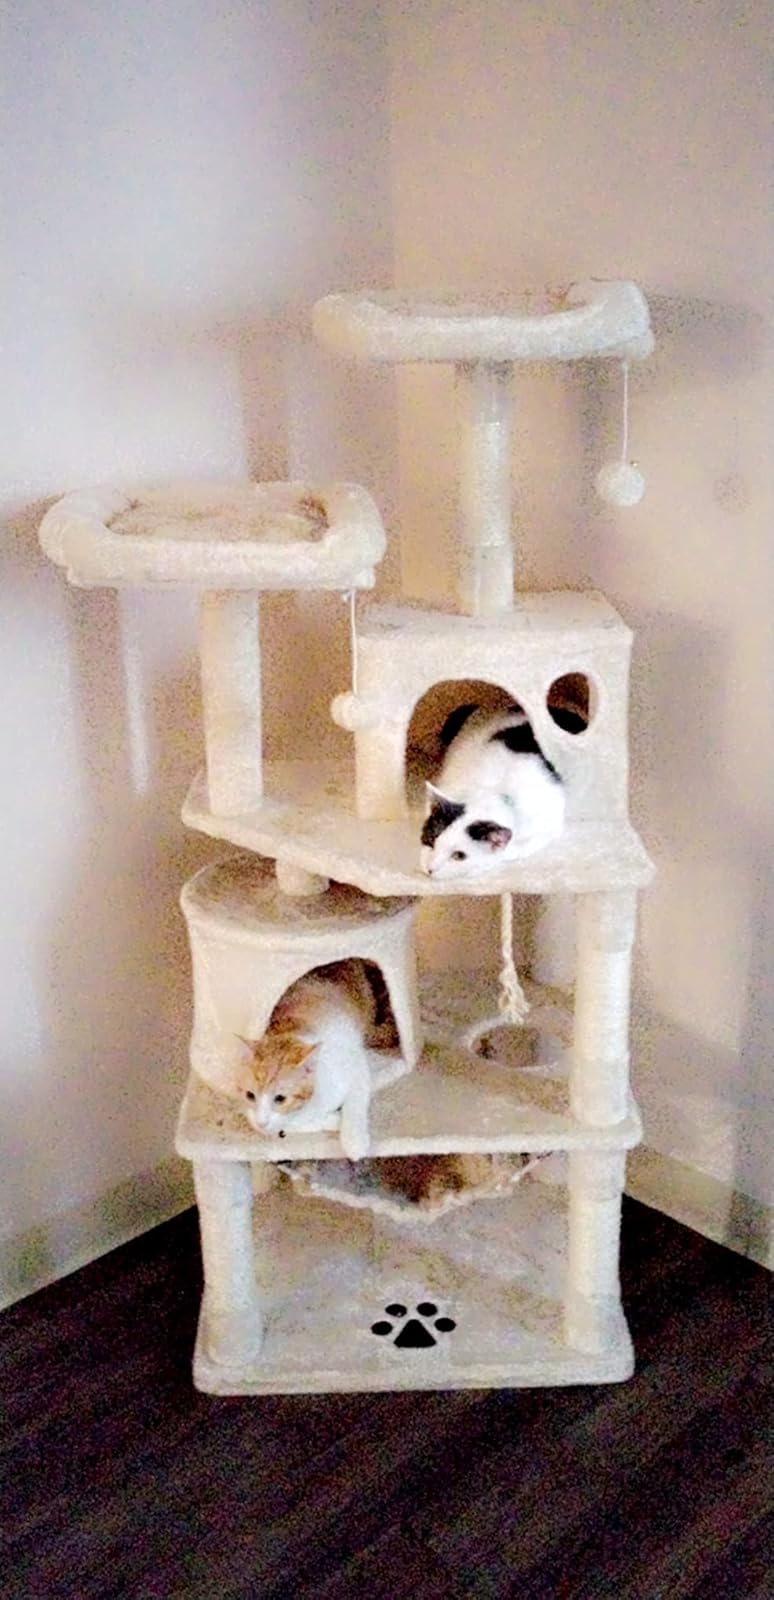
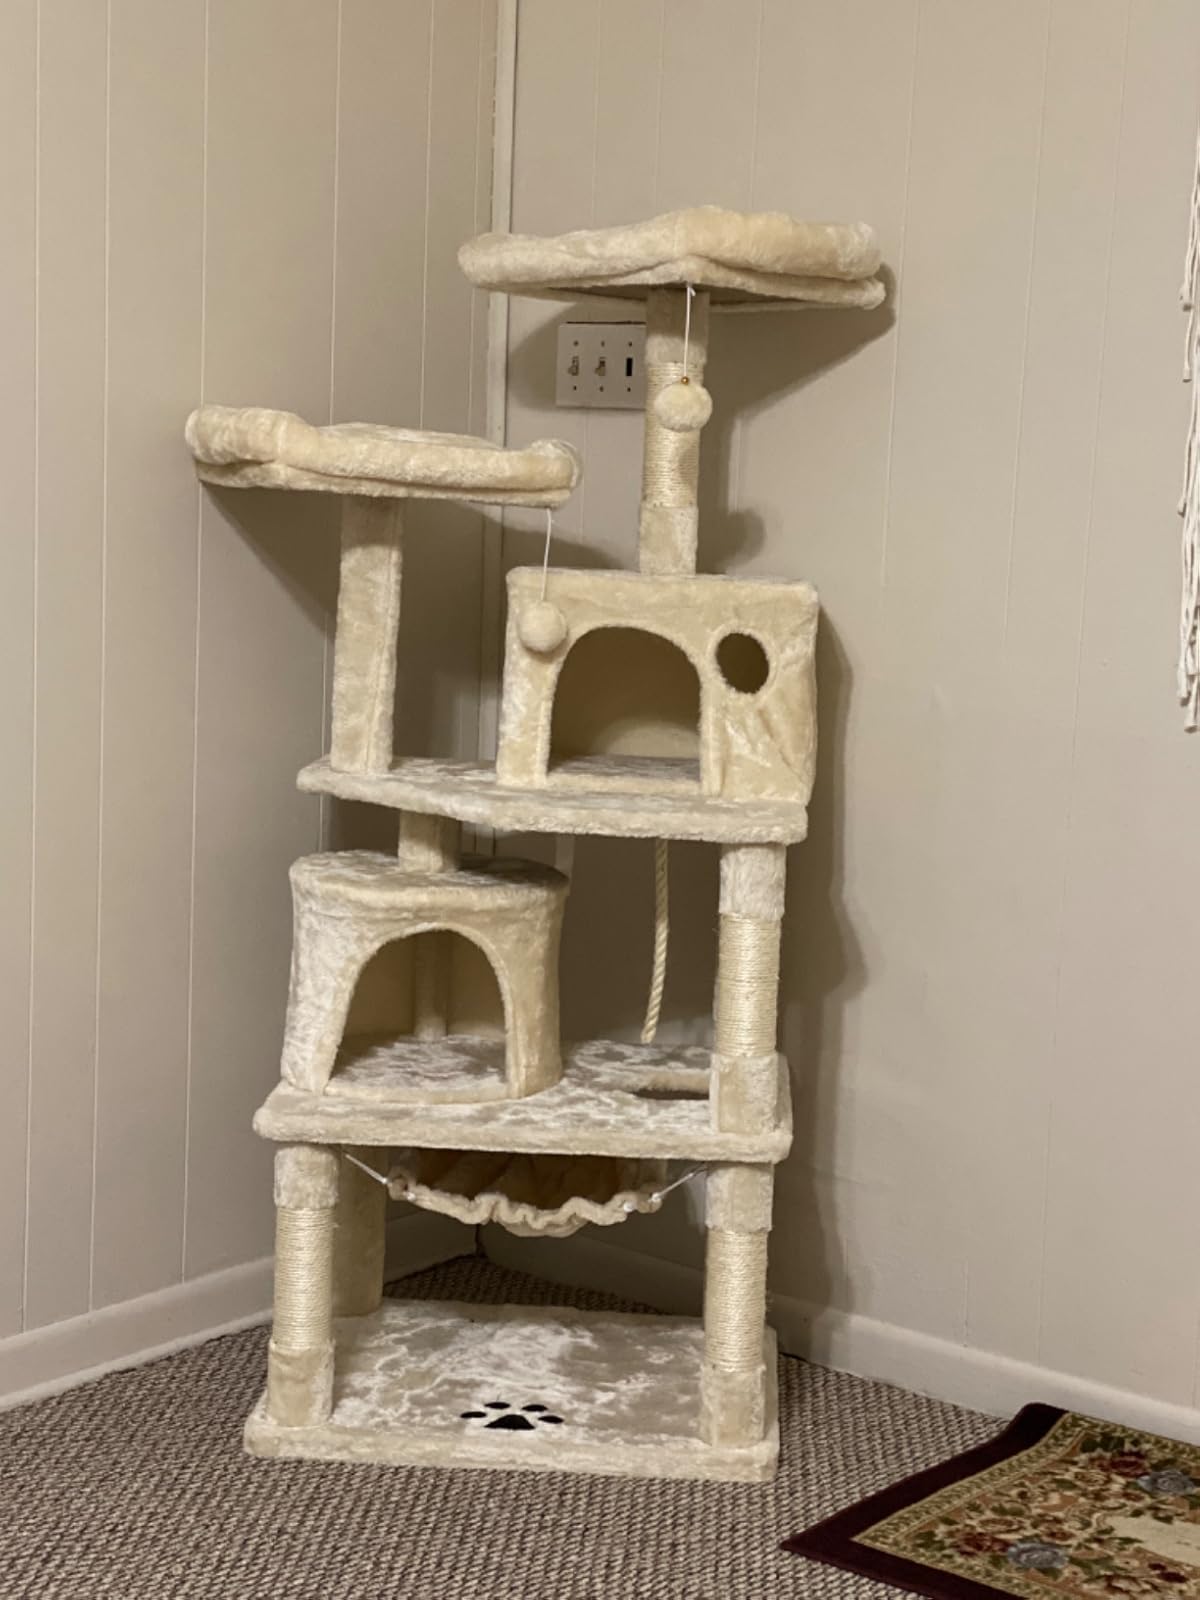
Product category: items_cat tree
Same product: yes